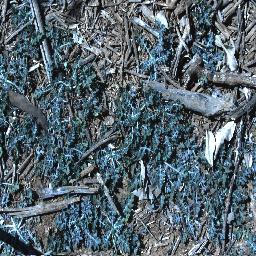
Label: parthenium